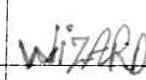
Label: Wizards